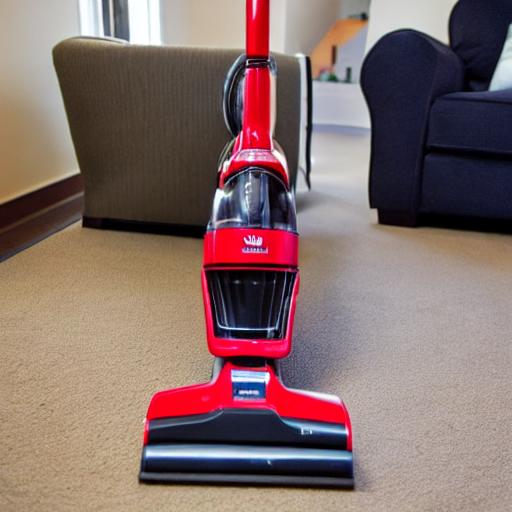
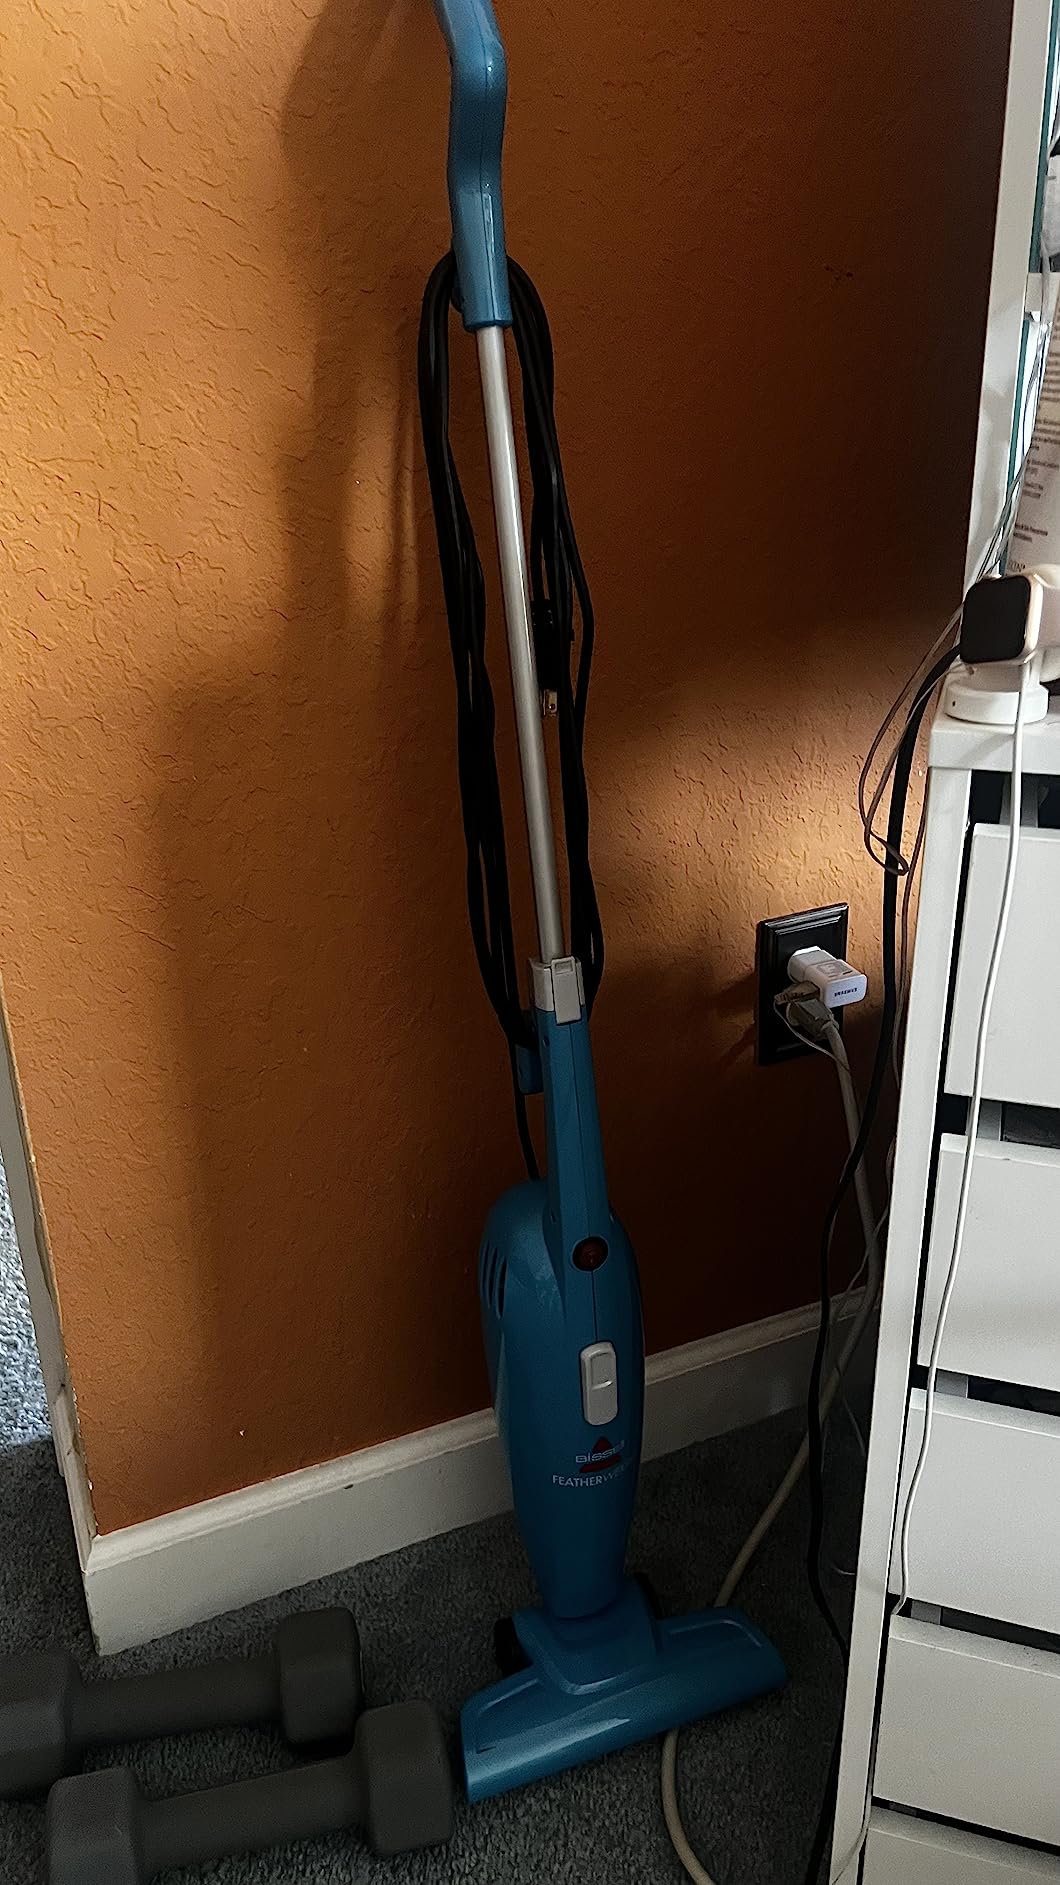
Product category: items_vacuum
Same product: no